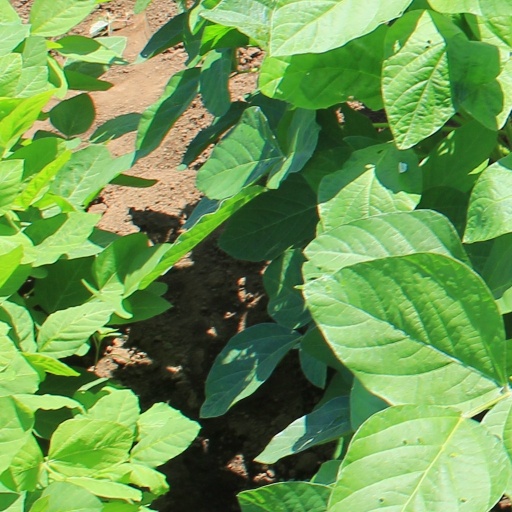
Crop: soybean